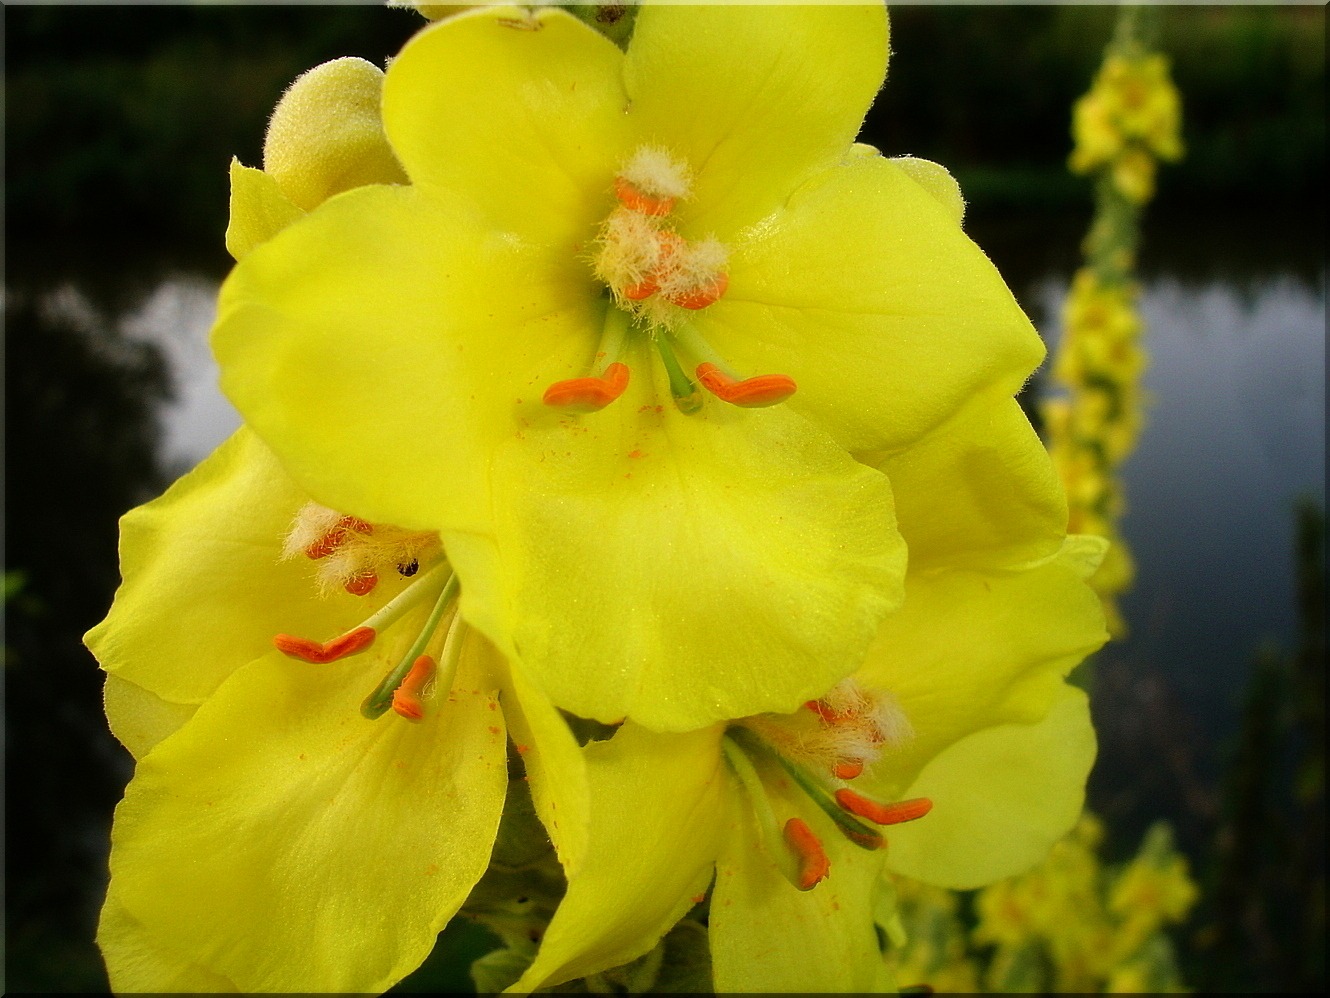
nature, blossom, plant, flower, petal, bloom, summer, botany, yellow, close, flora, wildflower, shrub, macro photography, flowering plant, mullein, land plant